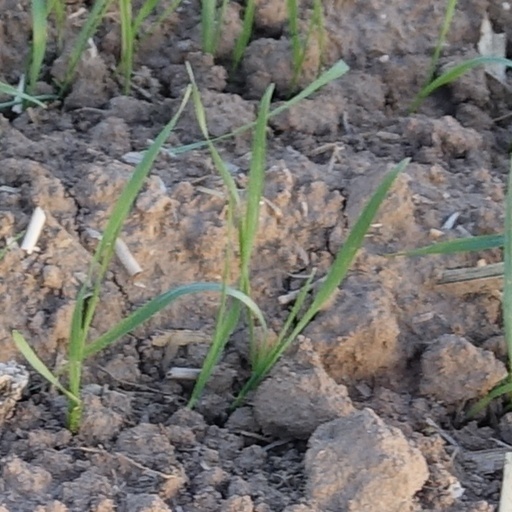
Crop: wheat